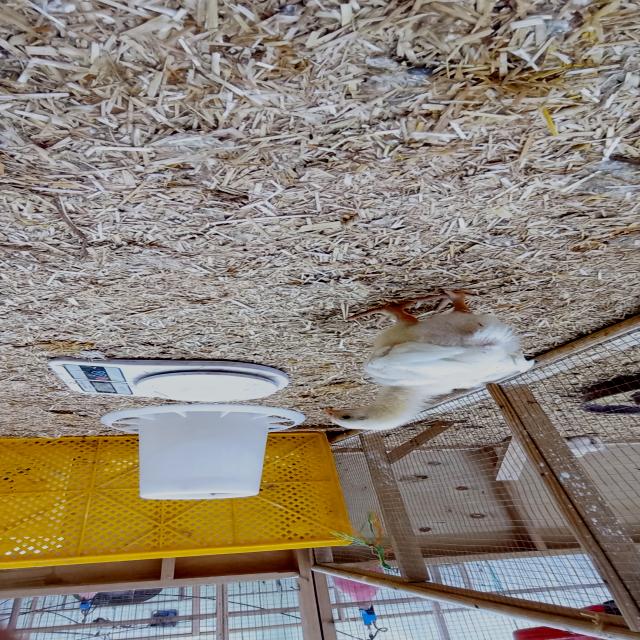
Weight: 422 g